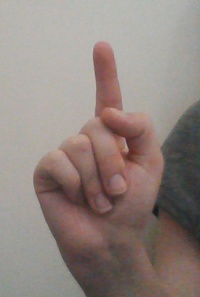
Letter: bb